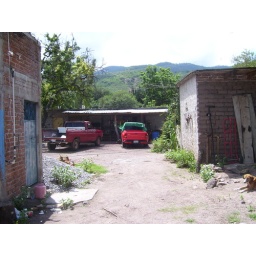
To the left the bathroom , to the right the main house , in the middle Eddies sister in laws house / tocco store